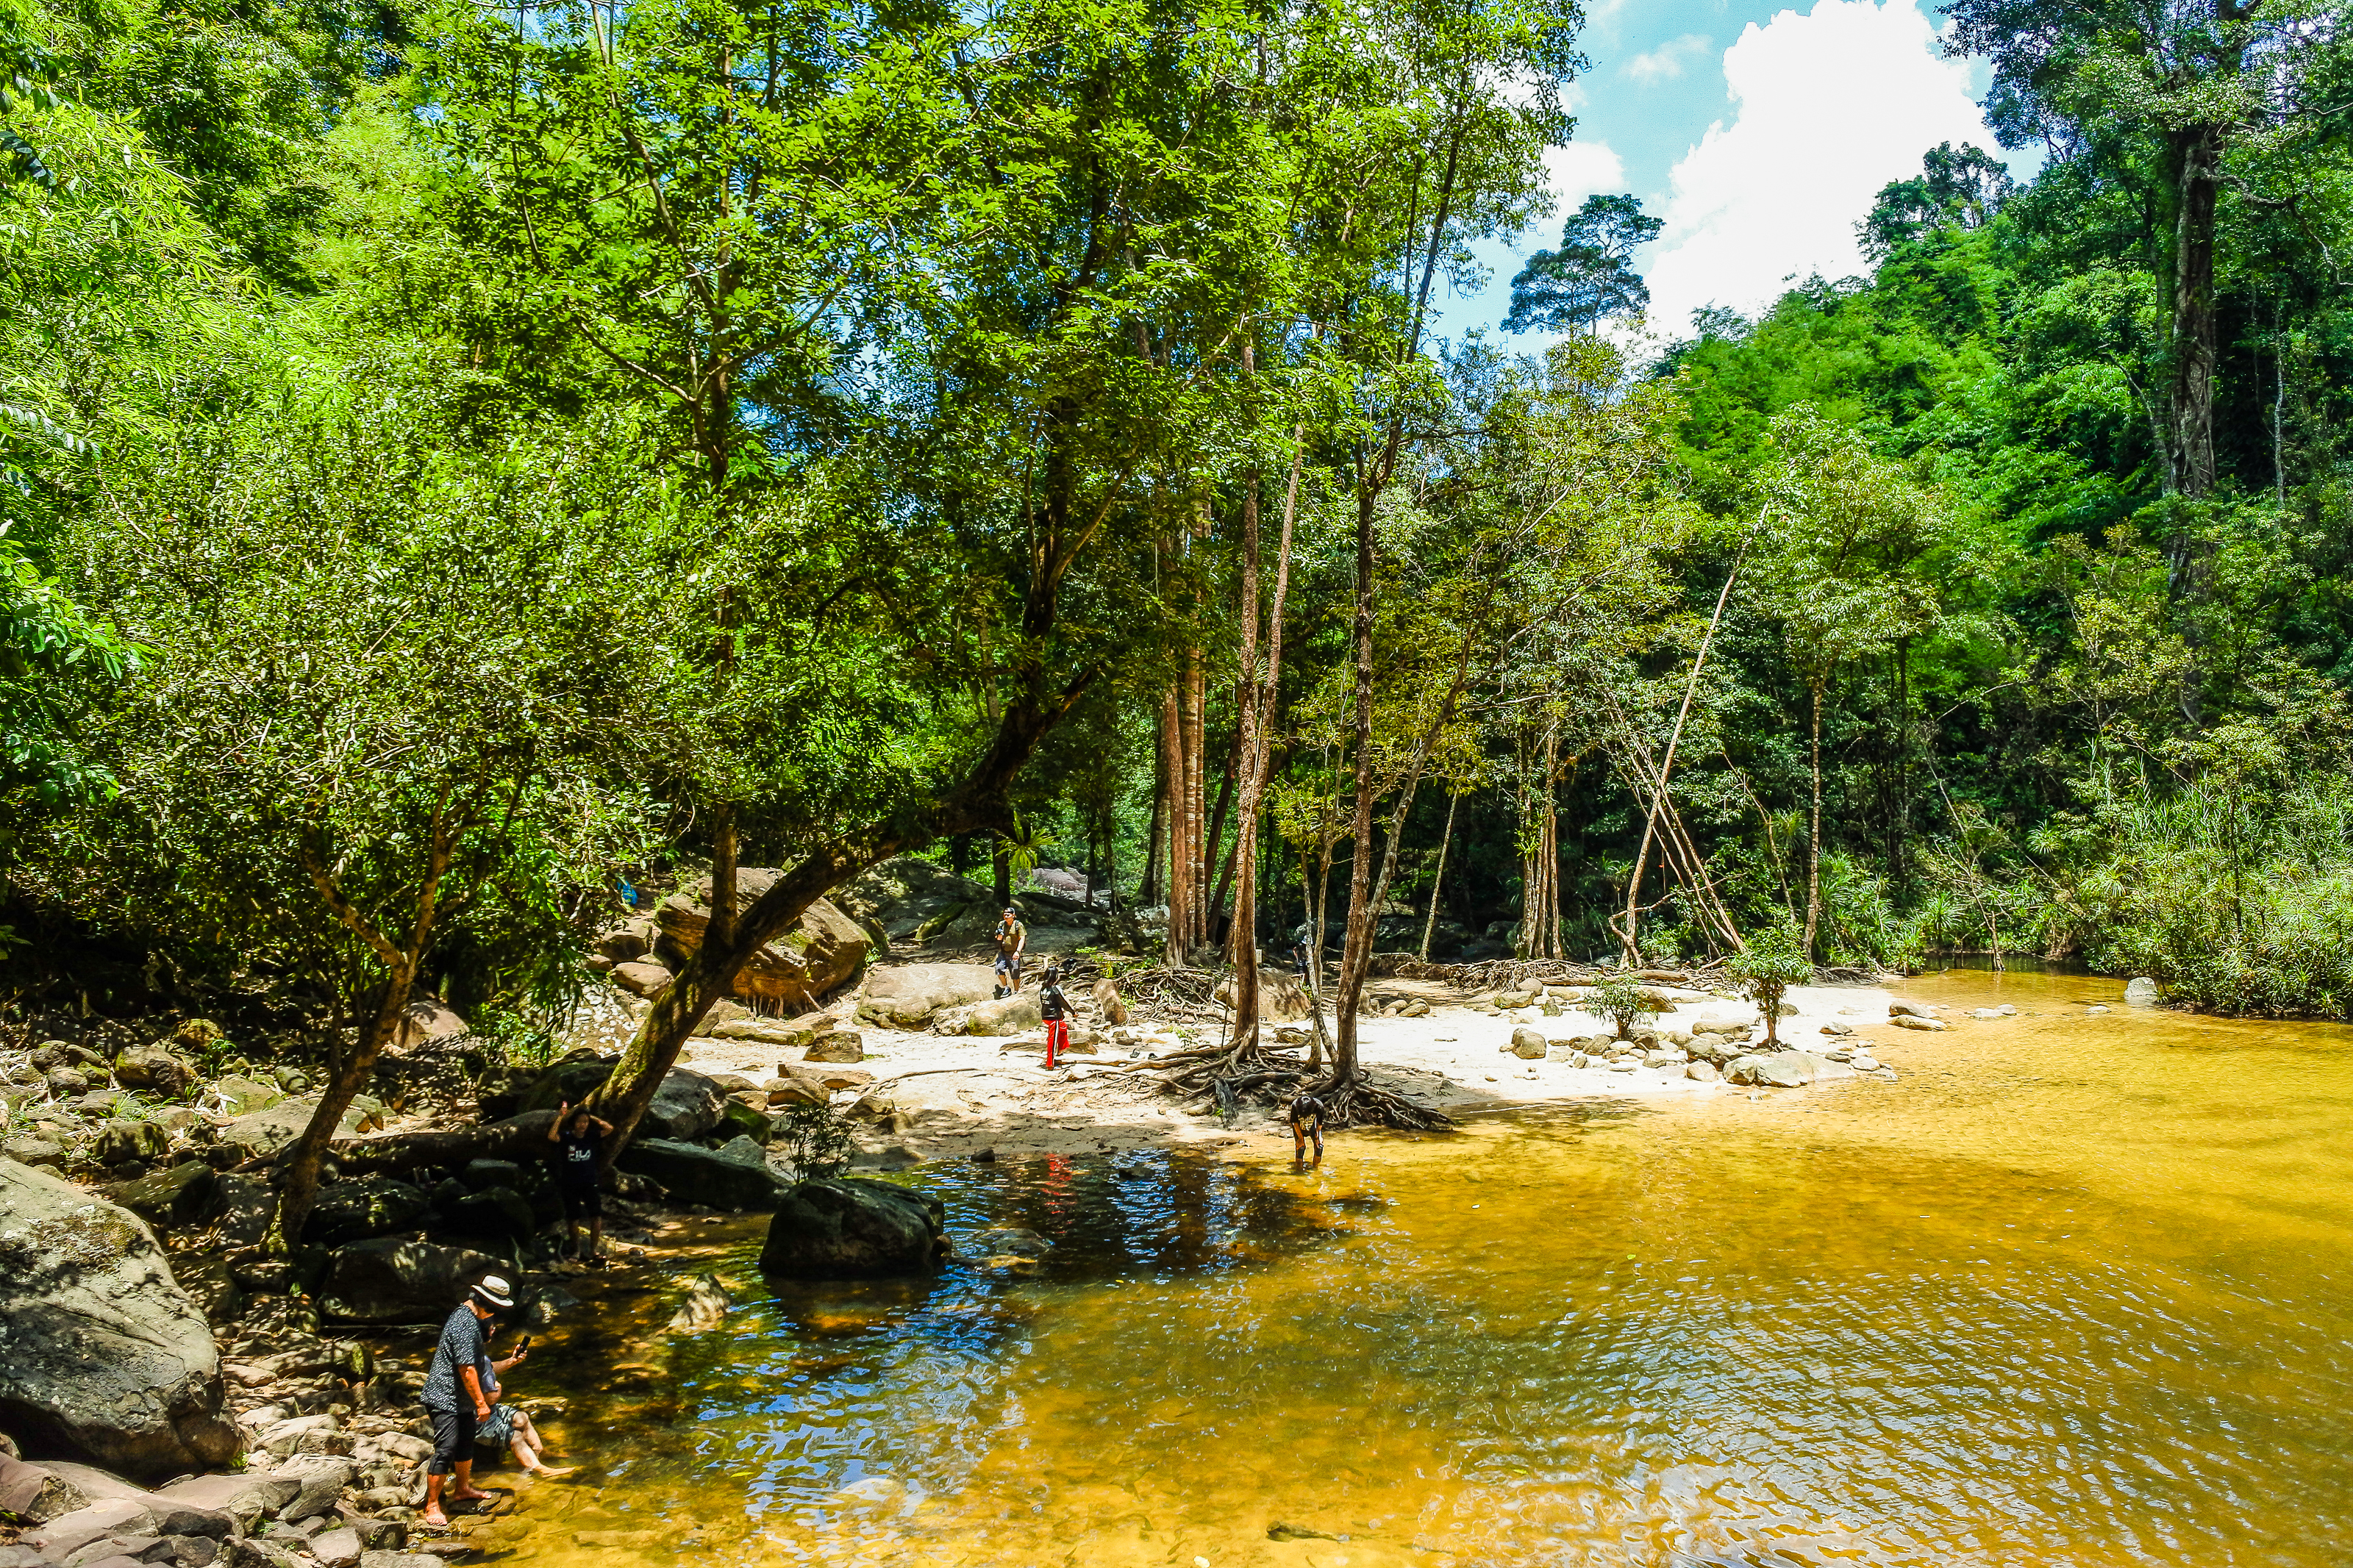
beauty, freshness, inside, scenic, amazing, beautiful, mountain, view, russia, white, bak teo, thailand, landmark, cave, natural, tree, thai, water, highest, light, background, wilderness, jungle, forest, tourism, holiday, summer, rock, fall, waterfall, national, highest waterfall, park, phu chong, green, nature, huai luang, relax, wet, leaf, stone, outdoor, tropical, foliage, khao, river, fresh, travel, wild, landscape, body of water, natural landscape, vegetation, water resources, nature reserve, natural environment, riparian zone, watercourse, biome, bank, stream, riparian forest, state park, national park, woody plant, plant, mountain river, creek, plant community, fluvial landforms of streams, wildlife, rainforest, temperate broadleaf and mixed forest, old growth forest, lake, pond, valdivian temperate rain forest, bayou, vacation, spring, wetland, tropical and subtropical coniferous forests, reflection, swamp